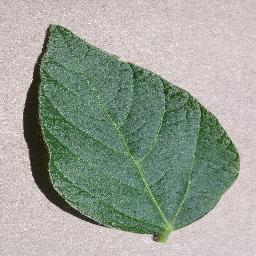
Label: Soybean___healthy